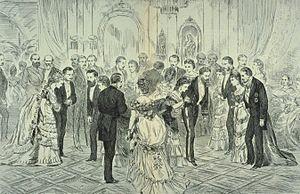
Bal au Ravenscrag en l'honneur du Comte de Dufferin, Salle de bal, maison Hugh-Allan, dite Ravenscrag, 835-1025 Avenue des Pins Ouest, Montréal, Quebec, Canada.
La maison Ravenscrag est une maison bourgeoise située dans le quartier du Mille carré doré de l'arrondissement Ville-Marie à Montréal au Canada.